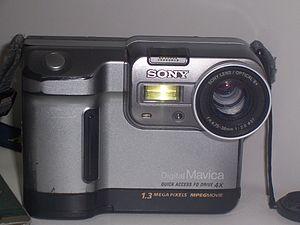
Le Sony Mavica MVC-FD88 est un appareil photographique numérique de type bridge fabriqué par Sony.